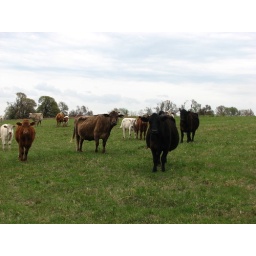
Charlet, red and black Angus and mix cattle on Harrell Ranch in Missouri